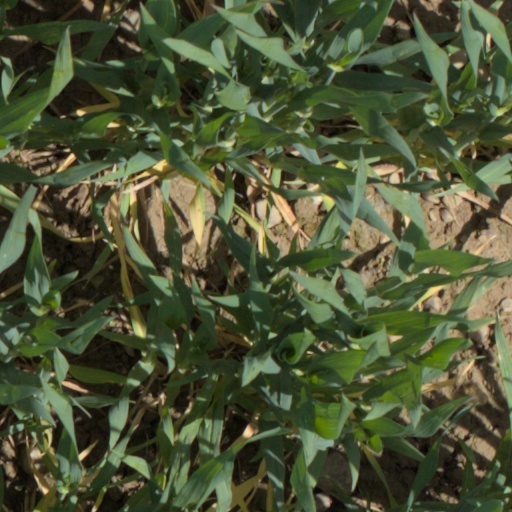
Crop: wheat